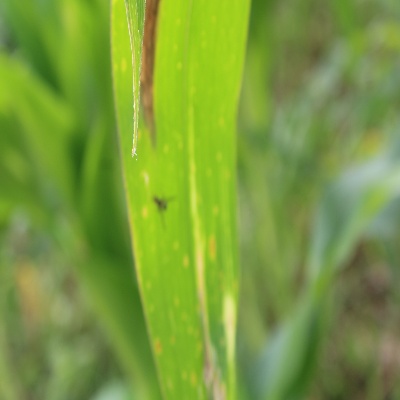
Label: Corn_(Maize)___Leaf_Spot